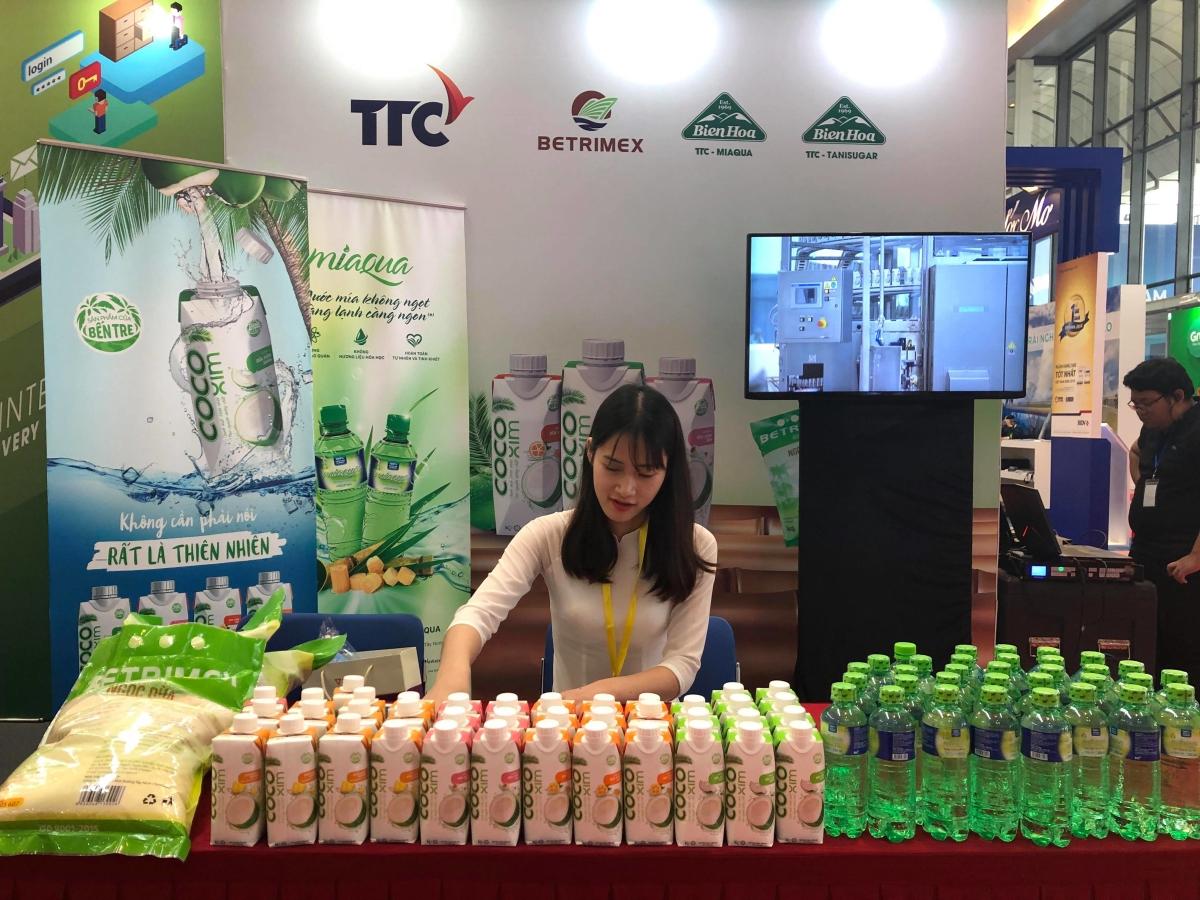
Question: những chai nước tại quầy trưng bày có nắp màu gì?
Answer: những chai nước tại quầy trưng bày có nắp màu xanh lá